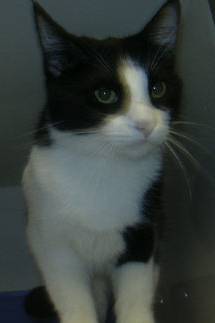
Label: cat